Cavalry tactics

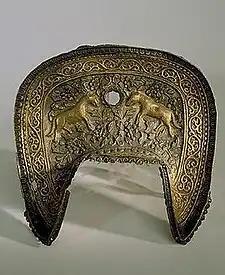
A 13th-century Mongol saddle cover

Armies of horse archers could cover enemy troops with arrows from a distance and never had to engage in close combat. Slower enemies without effective long range weapons often had no chance against them. It was in this manner that the cavalry of the Parthian Empire destroyed the troops of Marcus Licinius Crassus (53 BC) in the Battle of Carrhae. During their raids in Central and Western Europe during the 9th and 10th centuries, Magyar mounted archers spread terror in West Francia and East Francia; a prayer from Modena pleads "de sagittis Hungarorum libera nos, domine" ("From the arrows of the Hungarians, deliver us, Lord")